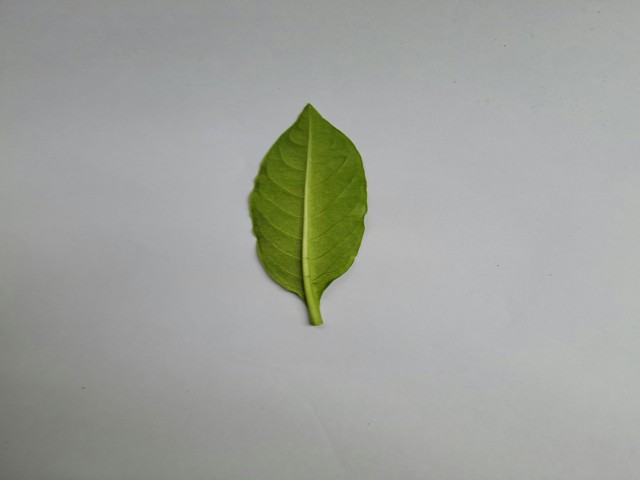
Plant: sarpagandha